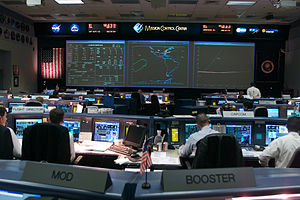
Lyndon B. Johnson Space Center / Galleri
Lyndon B. Johnson Space Center eller Johnson Space Center er NASAs center for bemandede rumflyvninger. Hovedaktiviteter på centeret er Mission Control og astronaut-træning. Centeret blev opført i 1961 og har haft ansvaret for alle NASA's bemandede rumflyvninger siden 1965.